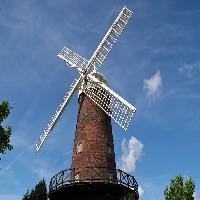
Weather: sun or clear